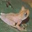
Label: frog